Florentino Ameghino

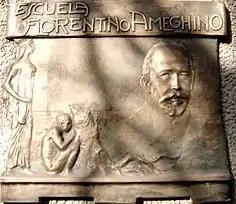
Homage to Florentino Ameghino, by the sculptor Erminio Blotta

Florentino Ameghino (born Giovanni Battista Fiorino Giuseppe Ameghino; September 19, 1853 – August 6, 1911) was an Argentine naturalist, paleontologist, anthropologist and zoologist, whose fossil discoveries on the Argentine Pampas, especially on Patagonia, rank with those made in the western United States during the late 19th century. Along with his two brothers – Carlos and Juan – Florentino Ameghino was one of the most important founding figures in South American paleontology.